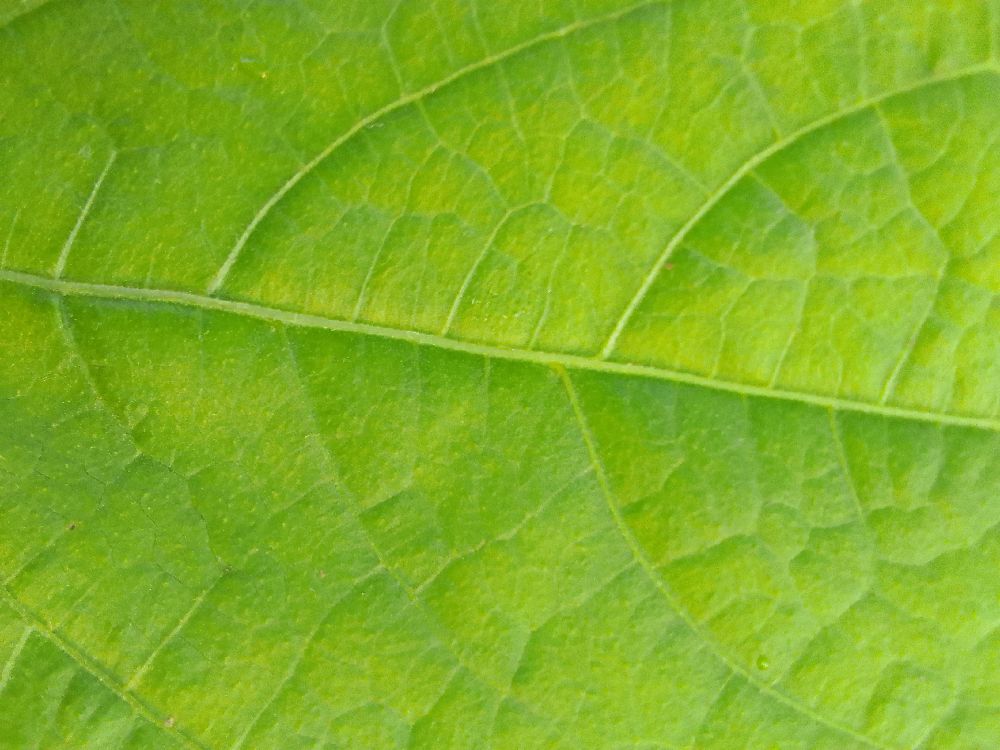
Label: healthy